Giovanni Pietro Francesco Agius de Soldanis

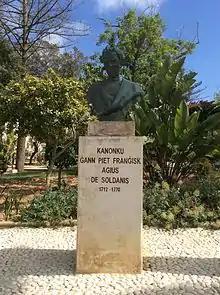
Monument of de Soldanis at Villa Rundle Gardens in Victoria, Gozo

De Soldanis was privately educated by a Capuchin friar at the convent of Our Lady of Graces. He later studied literature, philosophy, theology and law at the Collegium Melitense in Valletta. De Soldanis was appointed canon of the Gozo Matrice by Bishop Paul Alphéran de Bussan in 1729, and he was ordained priest six years later in 1735.